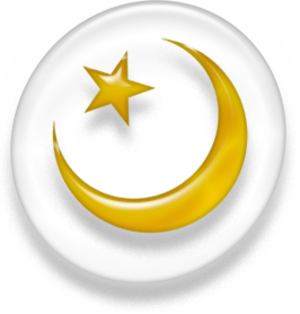
Albertville est une commune française située dans le département de la Savoie en région Auvergne-Rhône-Alpes.